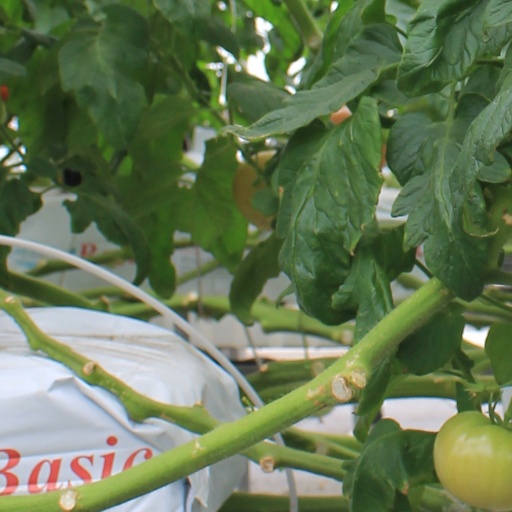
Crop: tomato